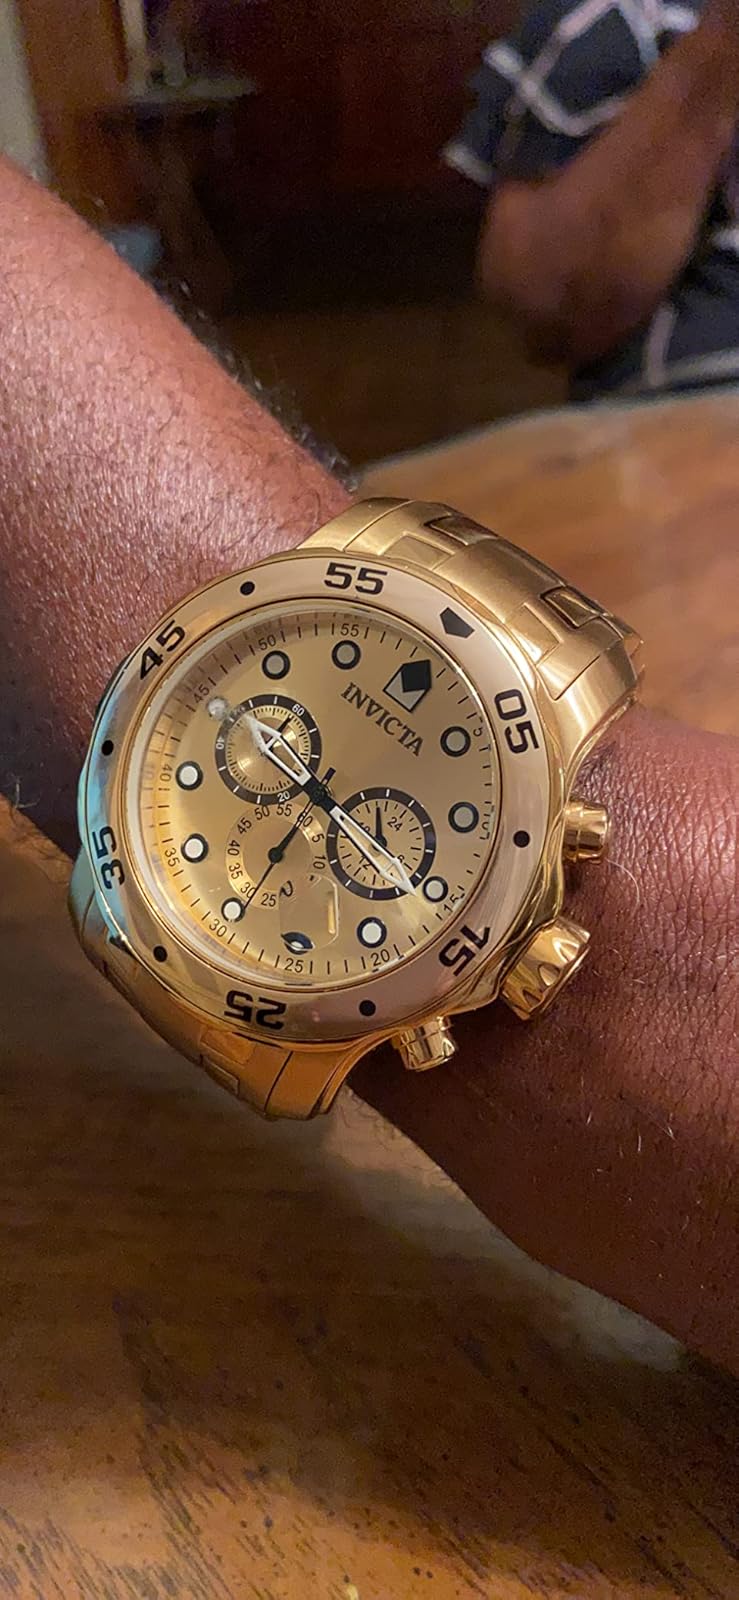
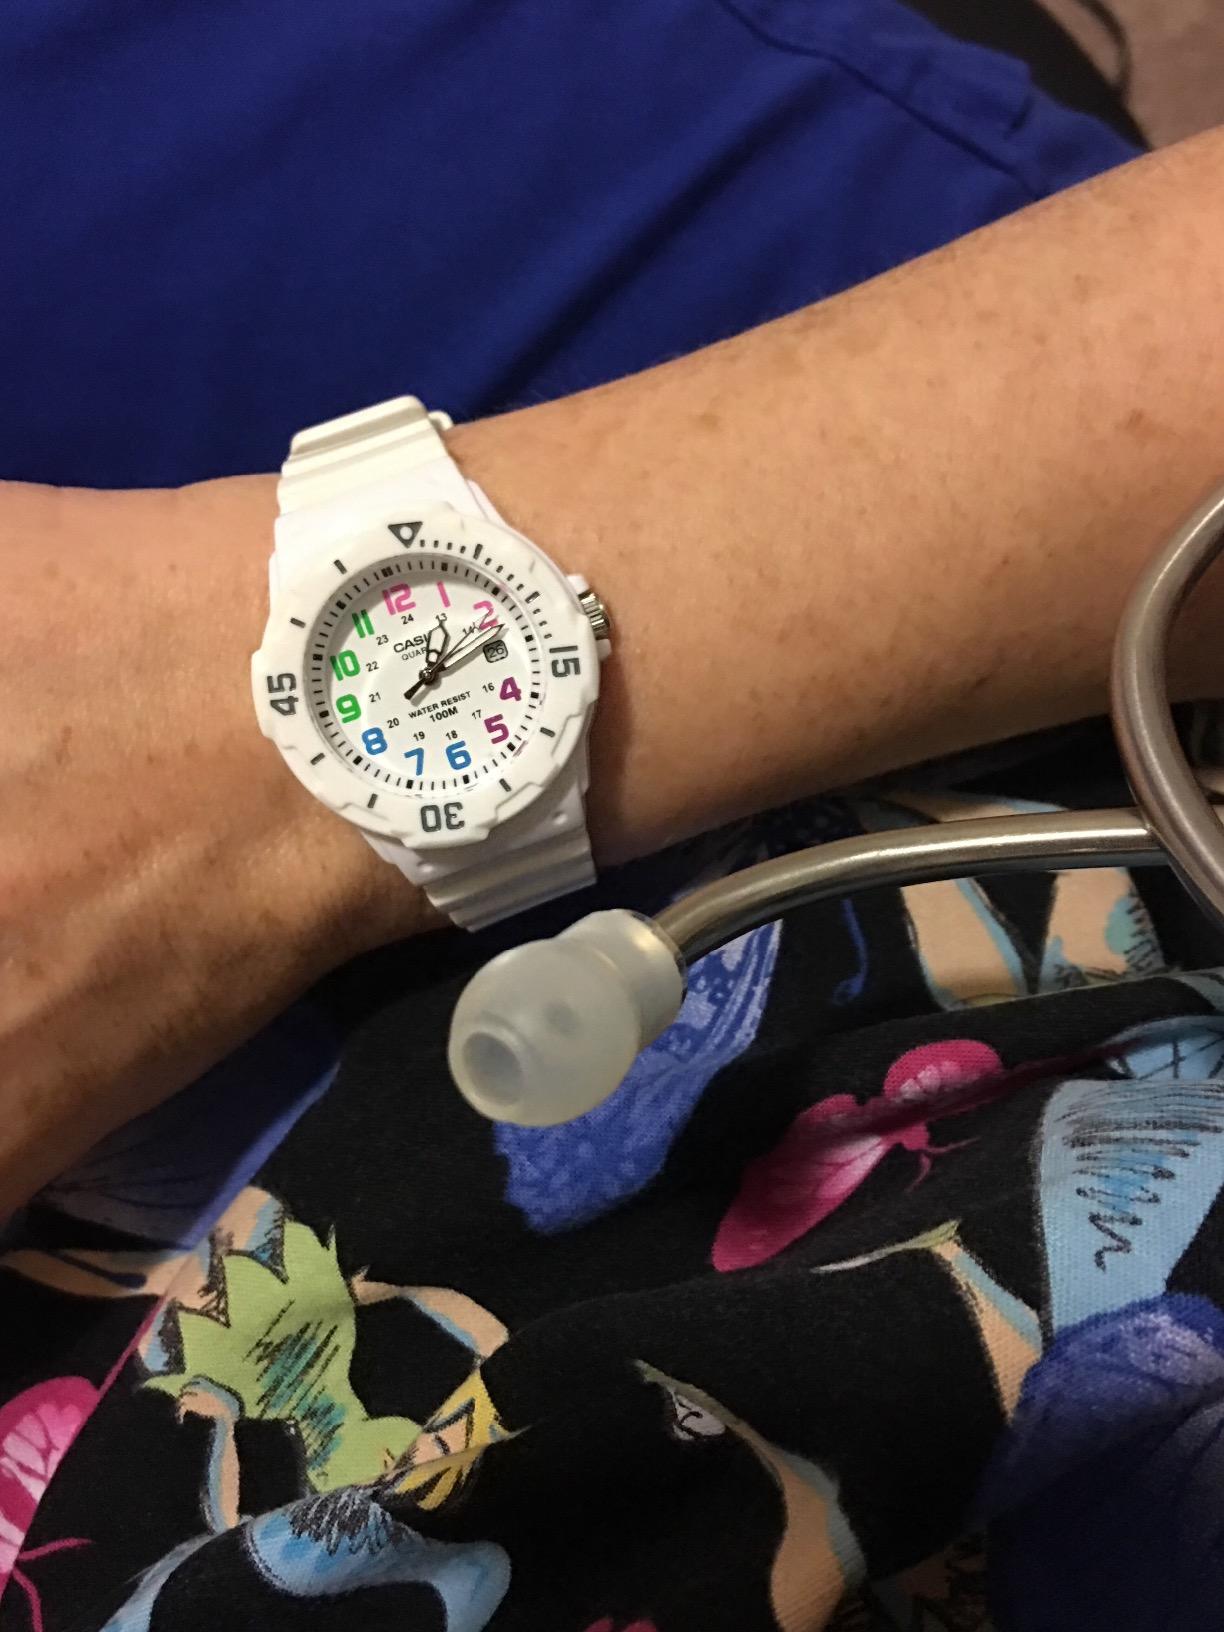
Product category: accessories_watch
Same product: no